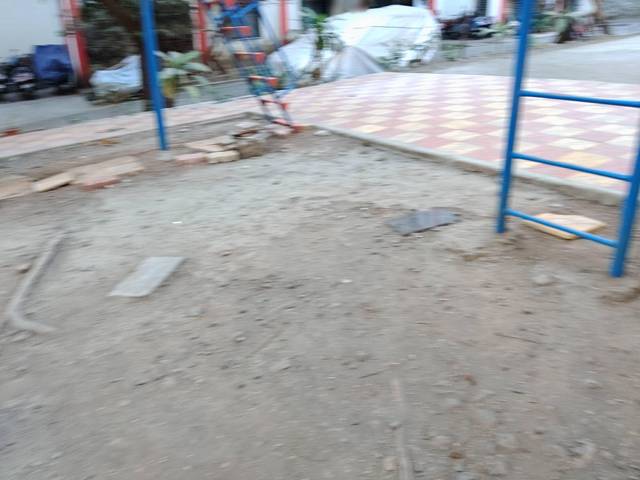
Region: India
Coordinates: 19.096, 72.908